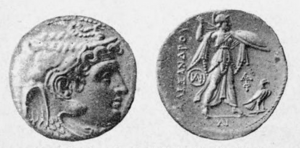
Cette liste présente les dirigeants de la Perse et de l'Iran.
Alexandre IV, connu aussi sous le nom d'Alexandre Aigos, né en août 323 av. J.-C. à Babylone, mort assassiné en 310 av. J.-C., est le fils posthume et légitime d'Alexandre le Grand. Il est hypothétiquement roi de Macédoine, roi d'Asie et pharaon d'Égypte de sa naissance jusqu'à sa mort. Il est assassiné avec sa mère sur ordre de Cassandre en 310 dans le contexte des guerres des diadoques.